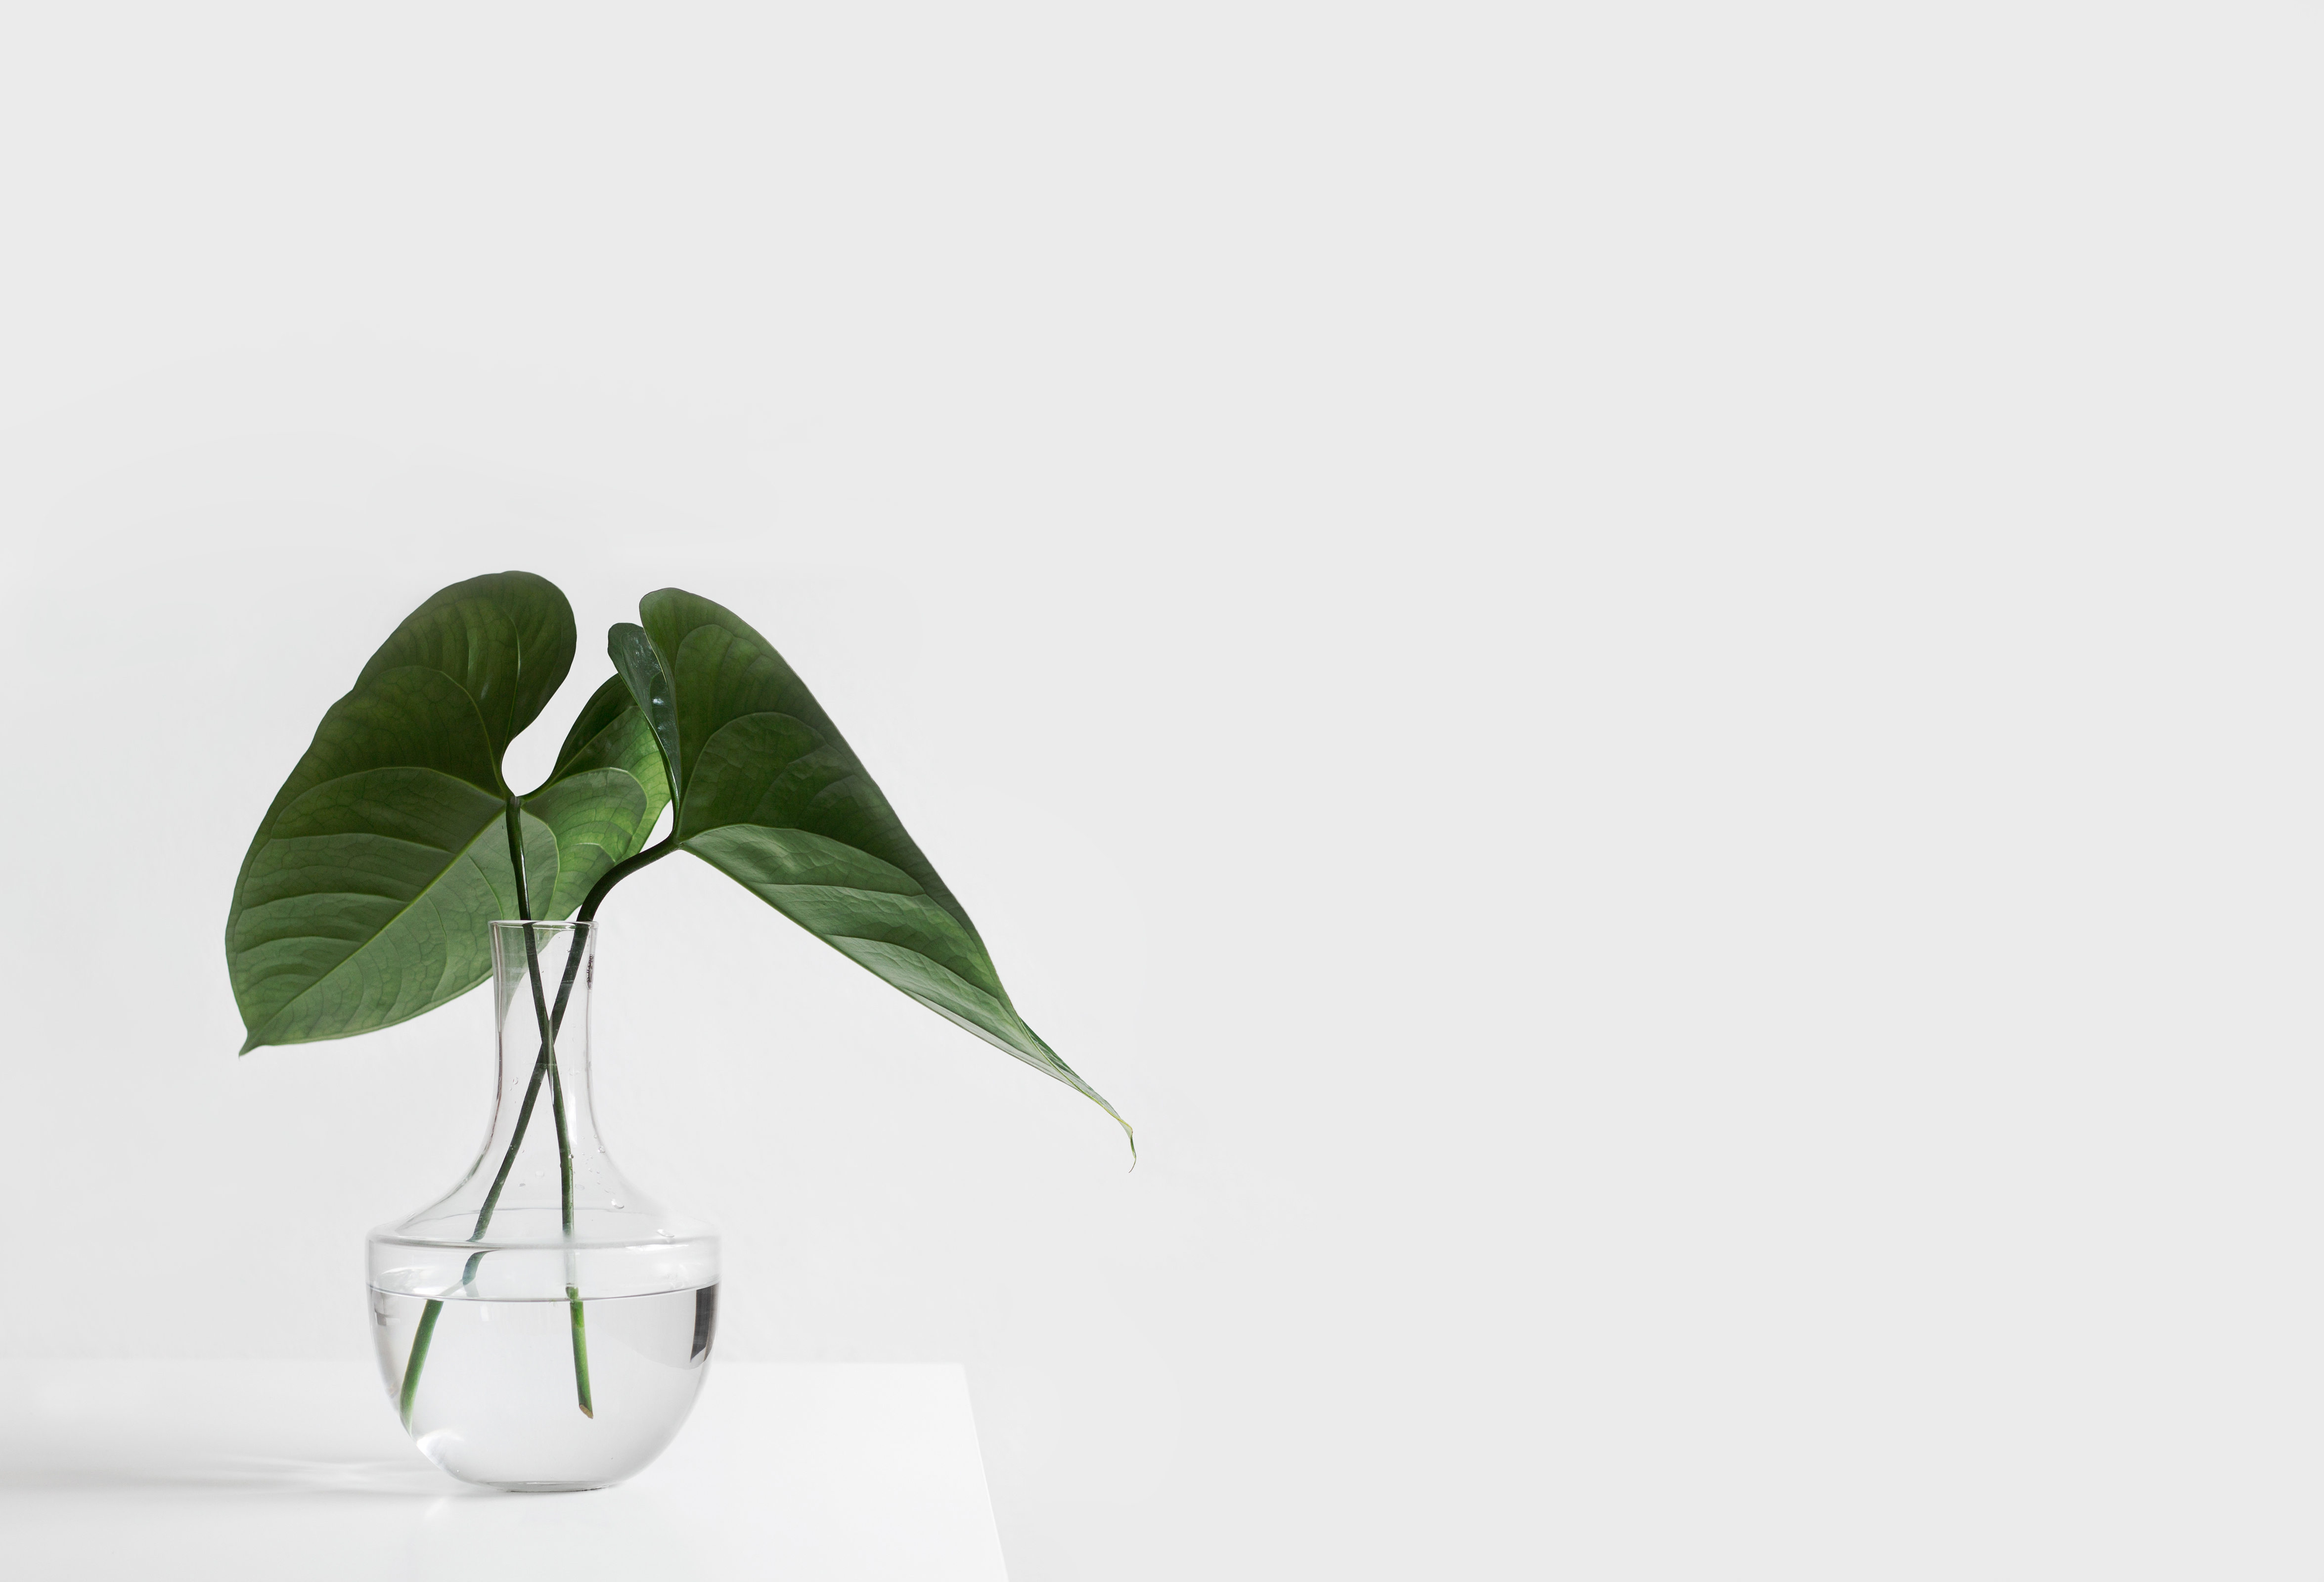
branch, plant, leaf, flower, petal, vase, green, lighting, leafe, product, art